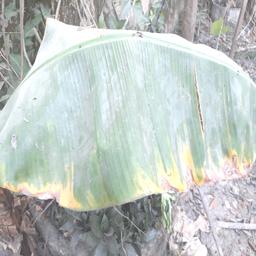
Label: POTASSIUM DEFICIENCY